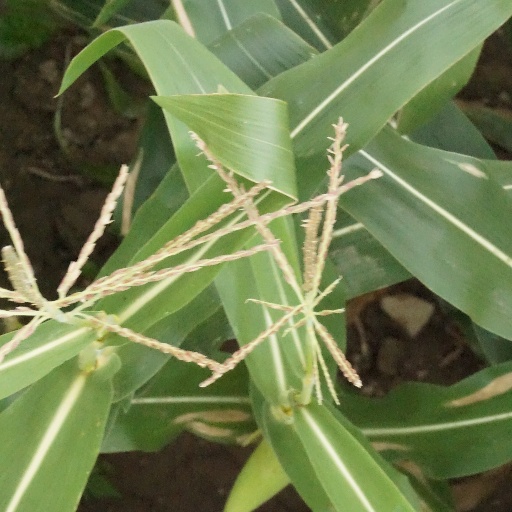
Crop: maize; corn